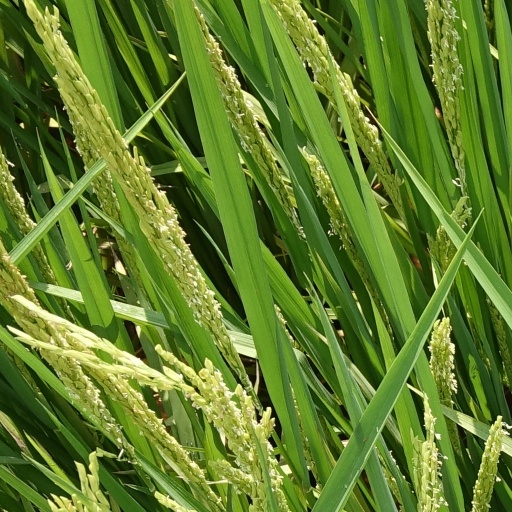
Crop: rice